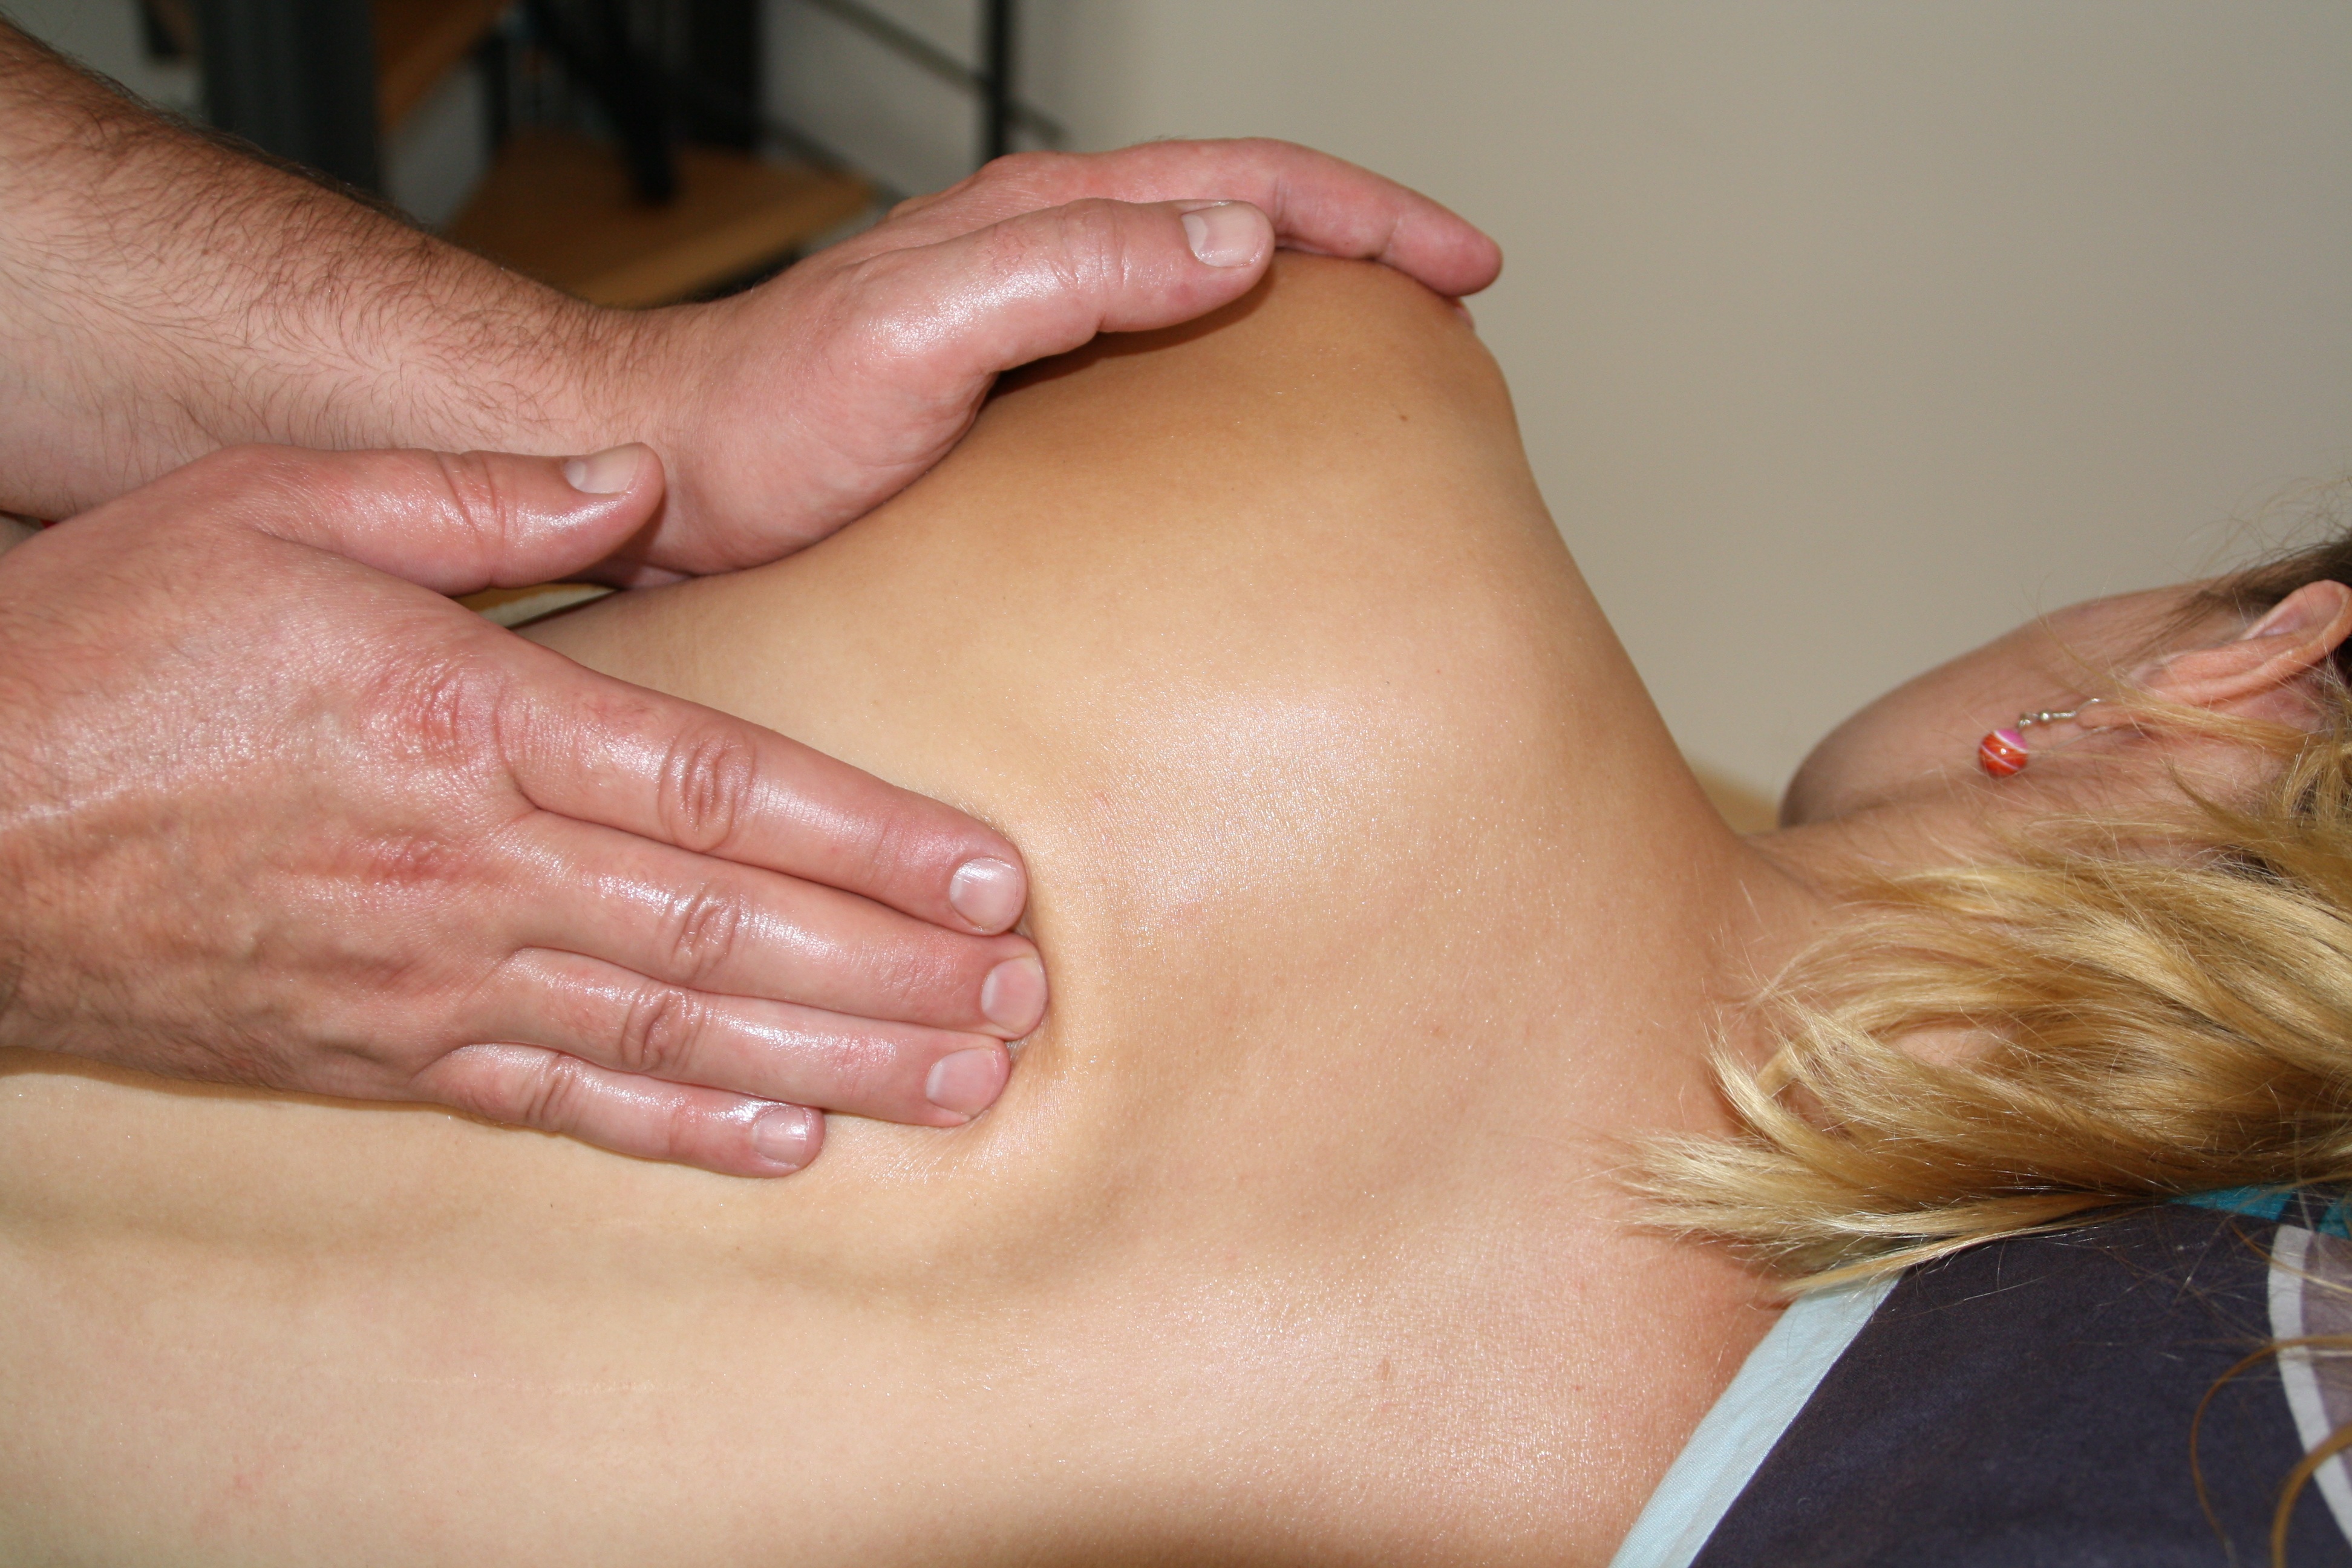
hand, woman, hair, leg, finger, muscle, mouth, chest, human body, face, relaxation, hands, neck, spa, move, skin, blond, massage, stress, therapy, wellness, physio, sense, physiotherapy, back massage, back problems, manual therapy